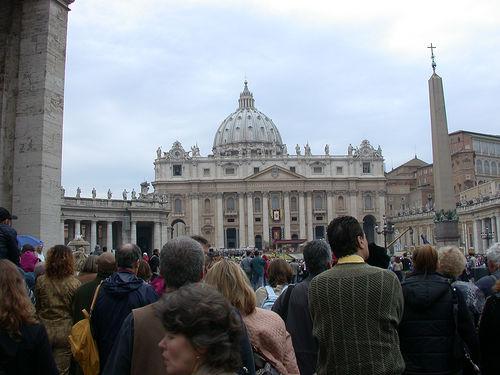
Weather: cloudy or overcast